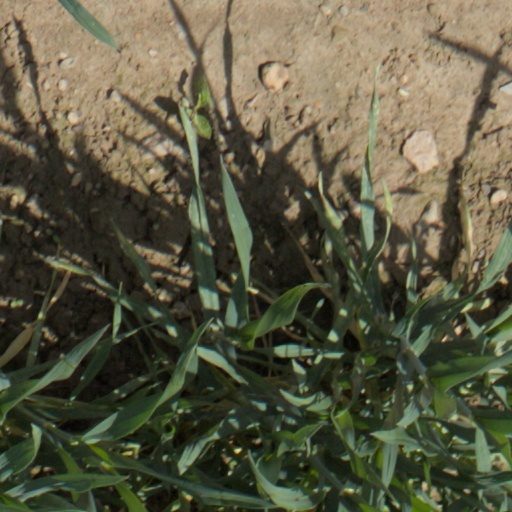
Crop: wheat